Berlin Hohenzollerndamm station

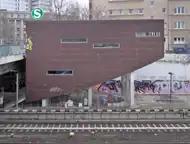
Additional access building (completed in 2008)

The third access was created in 2008 by the architects Dörr Wimmer PartGmbB (dlw), a direct access from the southeast side of the street of the Hohenzollerndamm bridge. The construction costs amounted to around €500,000.